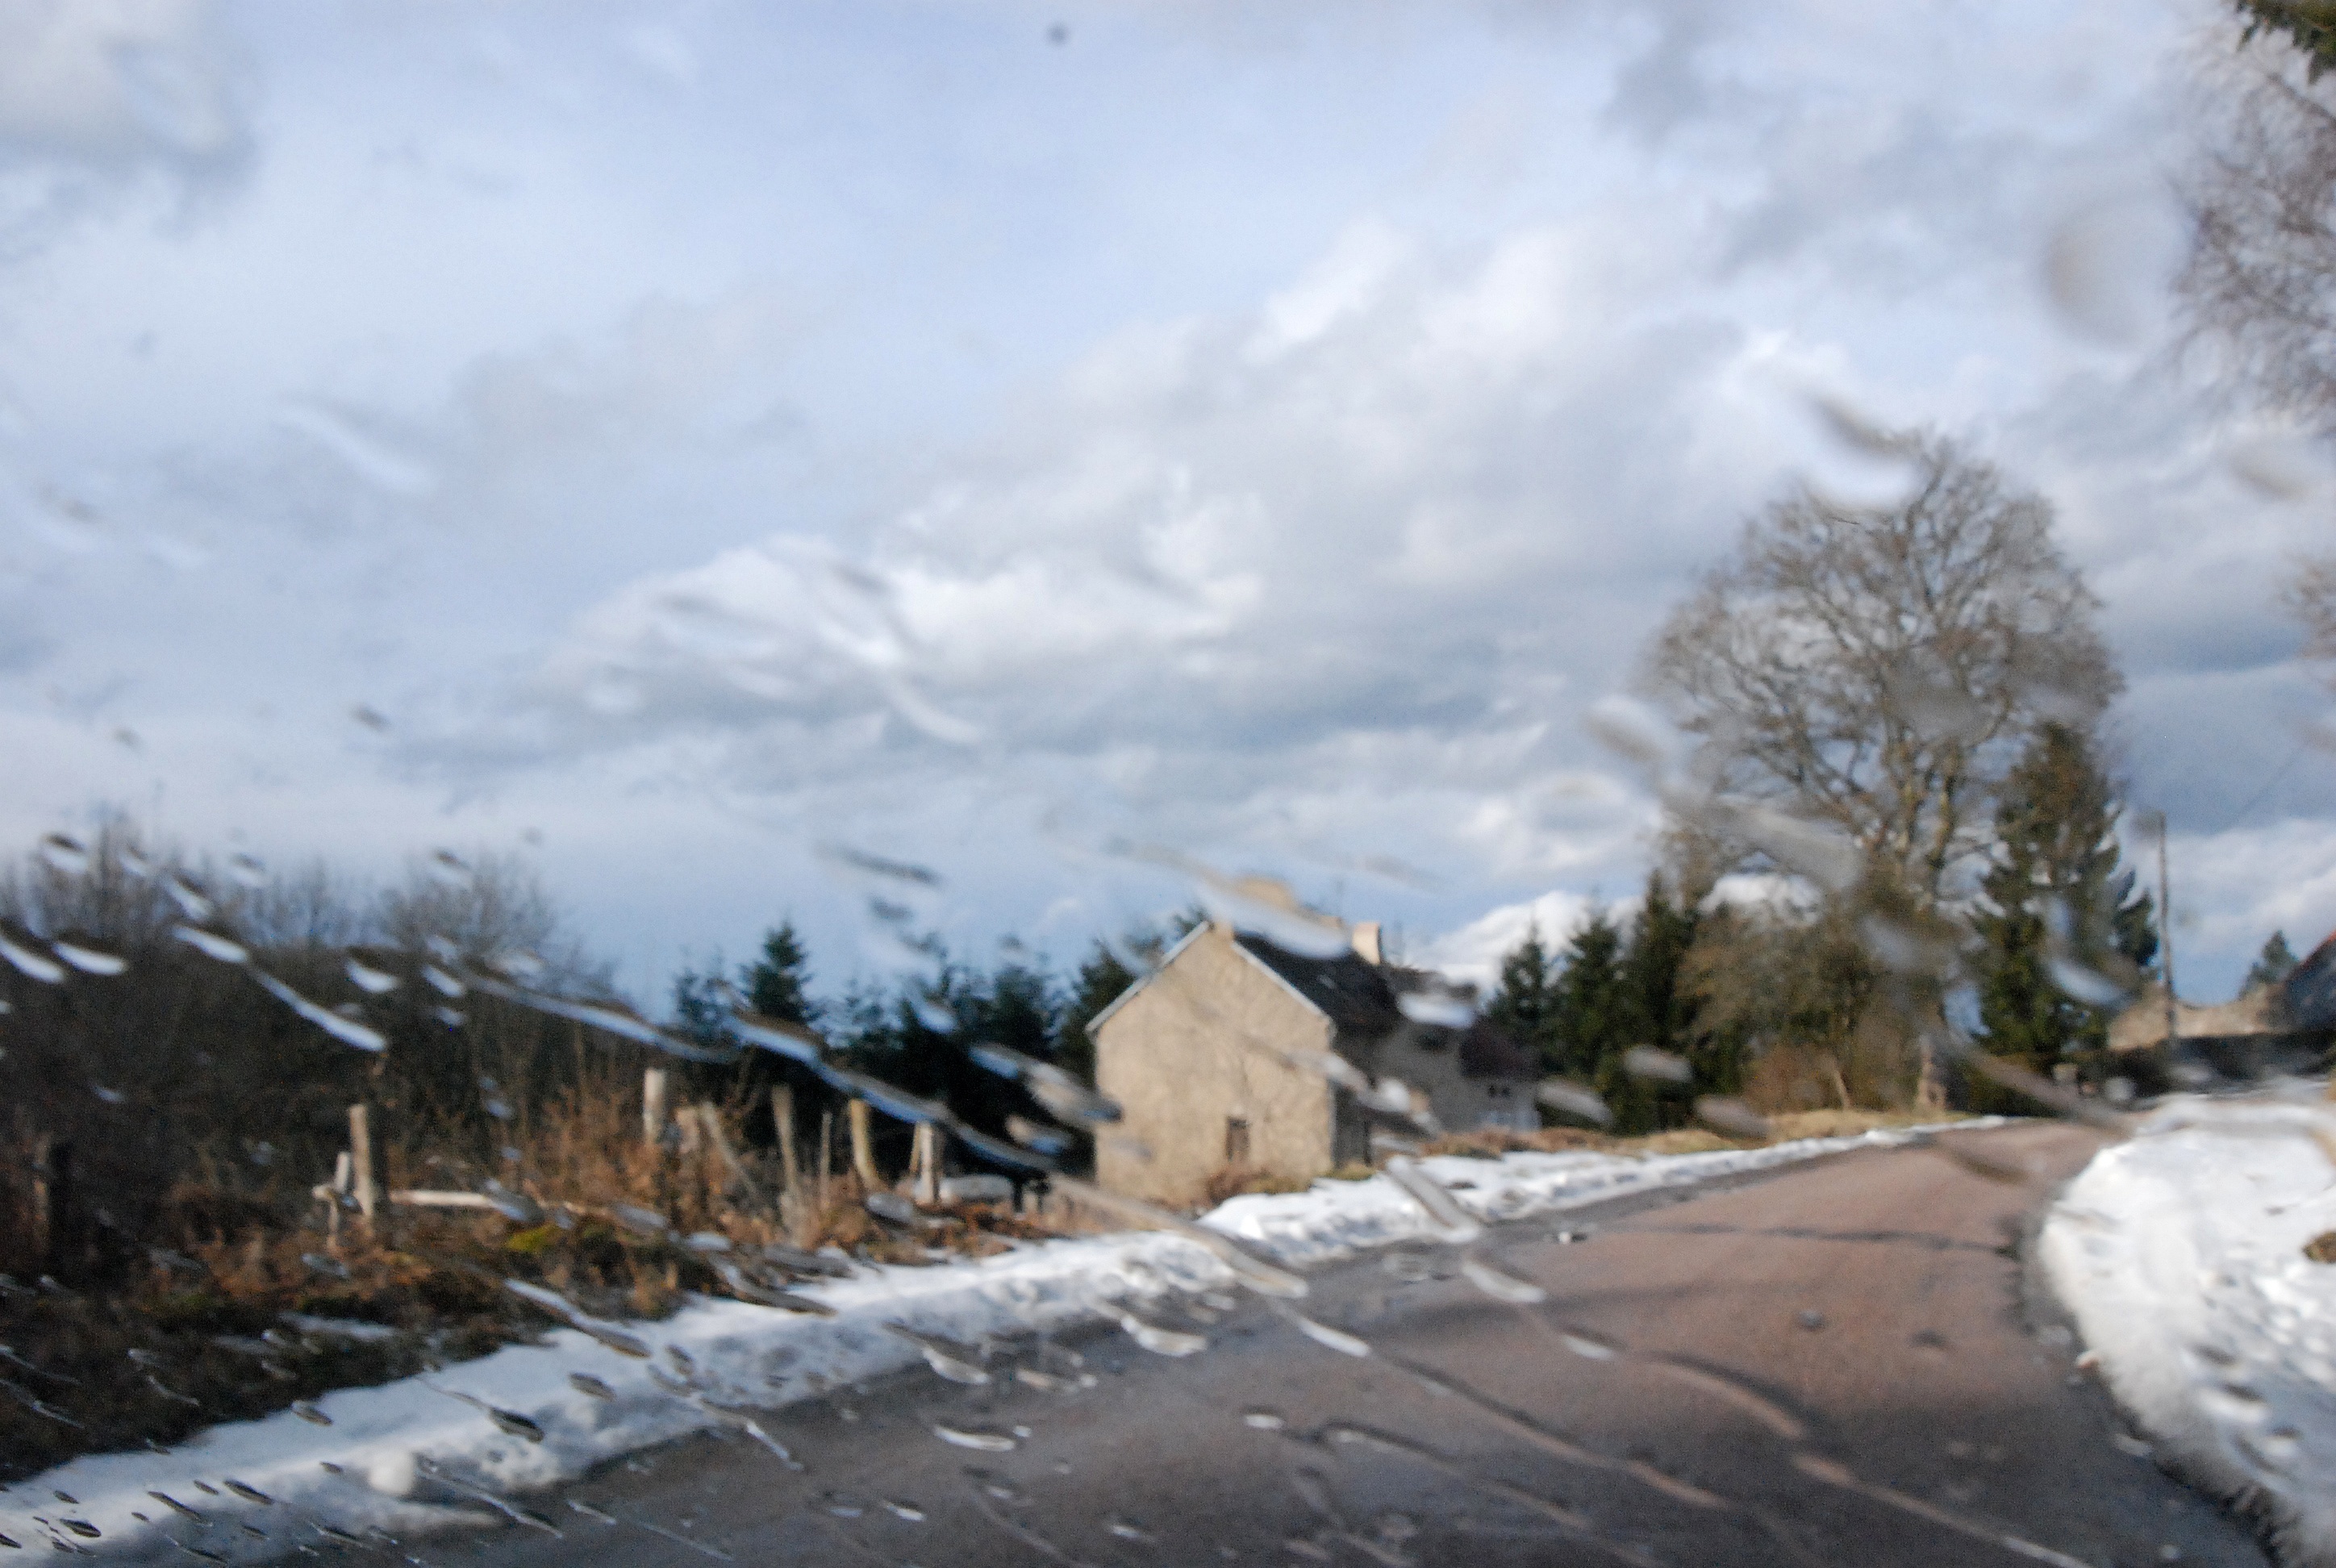
mountain, snow, winter, mountain range, weather, season, ridge, geological phenomenon